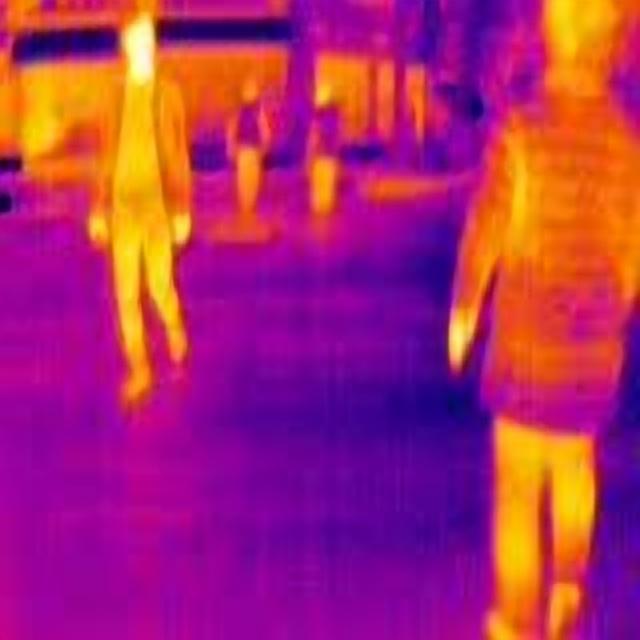
Detected objects:
label: person
label: person
label: person
label: person